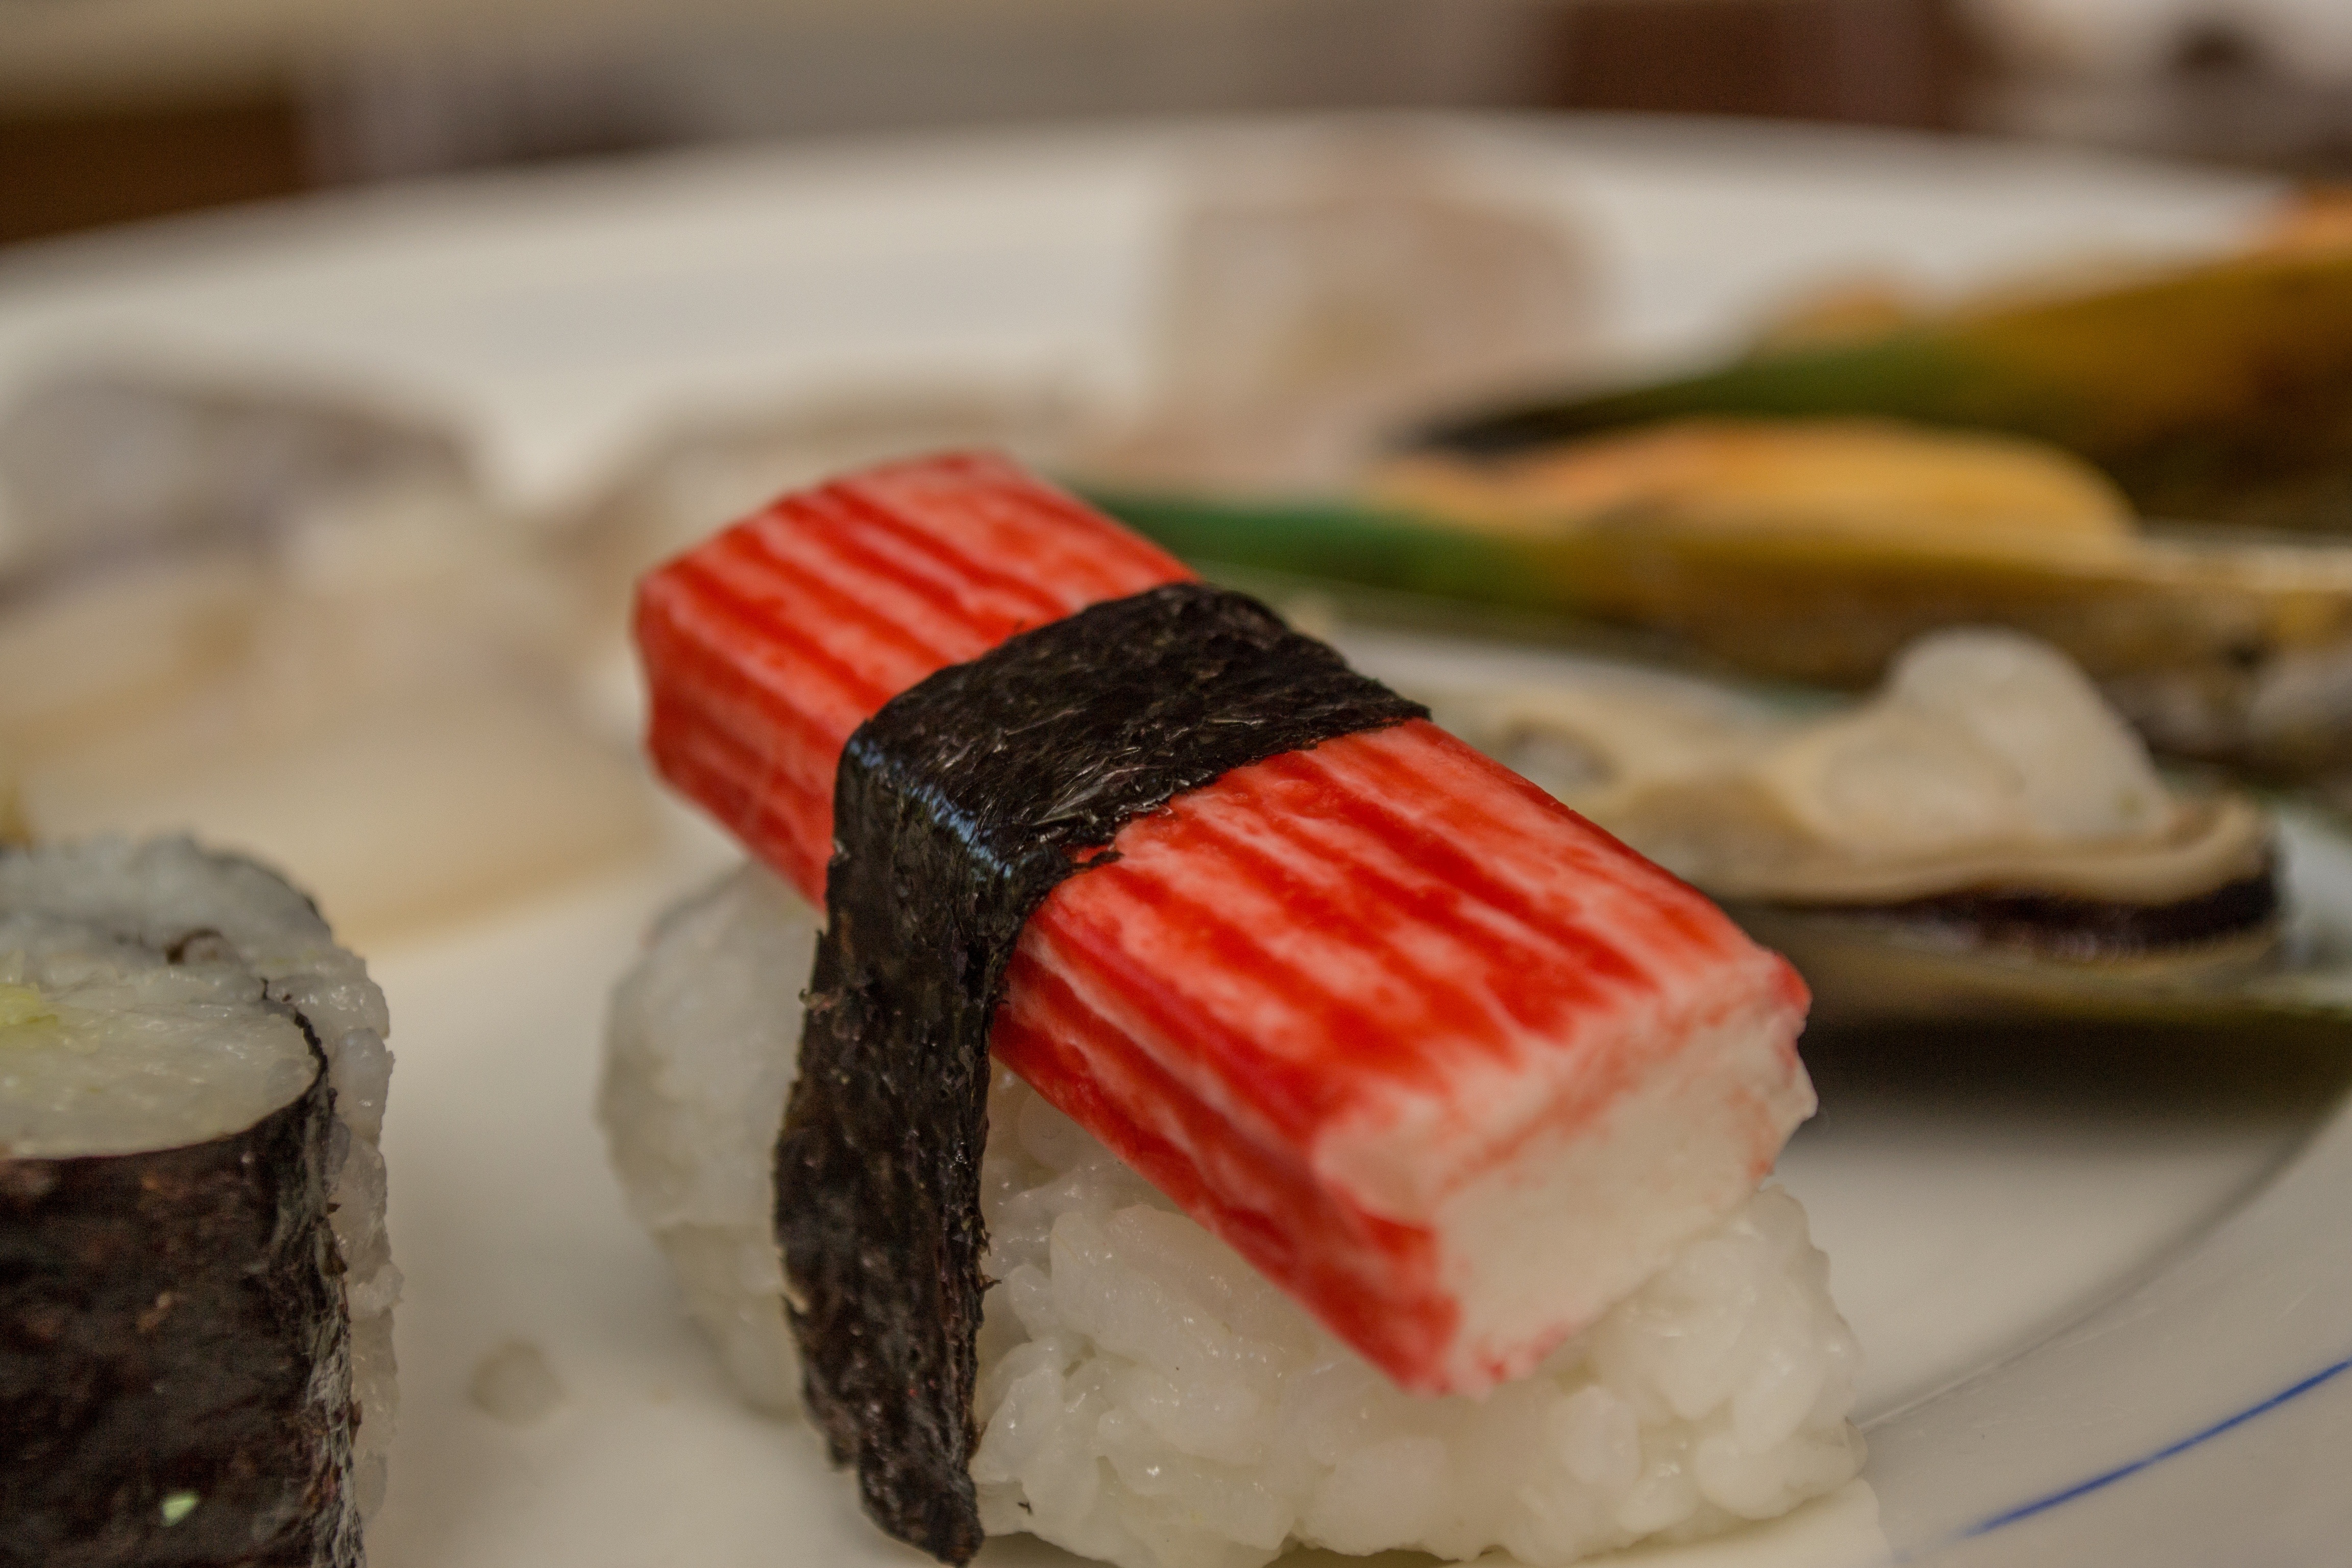
dish, meal, food, chinese, fish, eat, cuisine, asian food, sushi, japanese cuisine, california roll, reiss